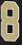
Number: 8